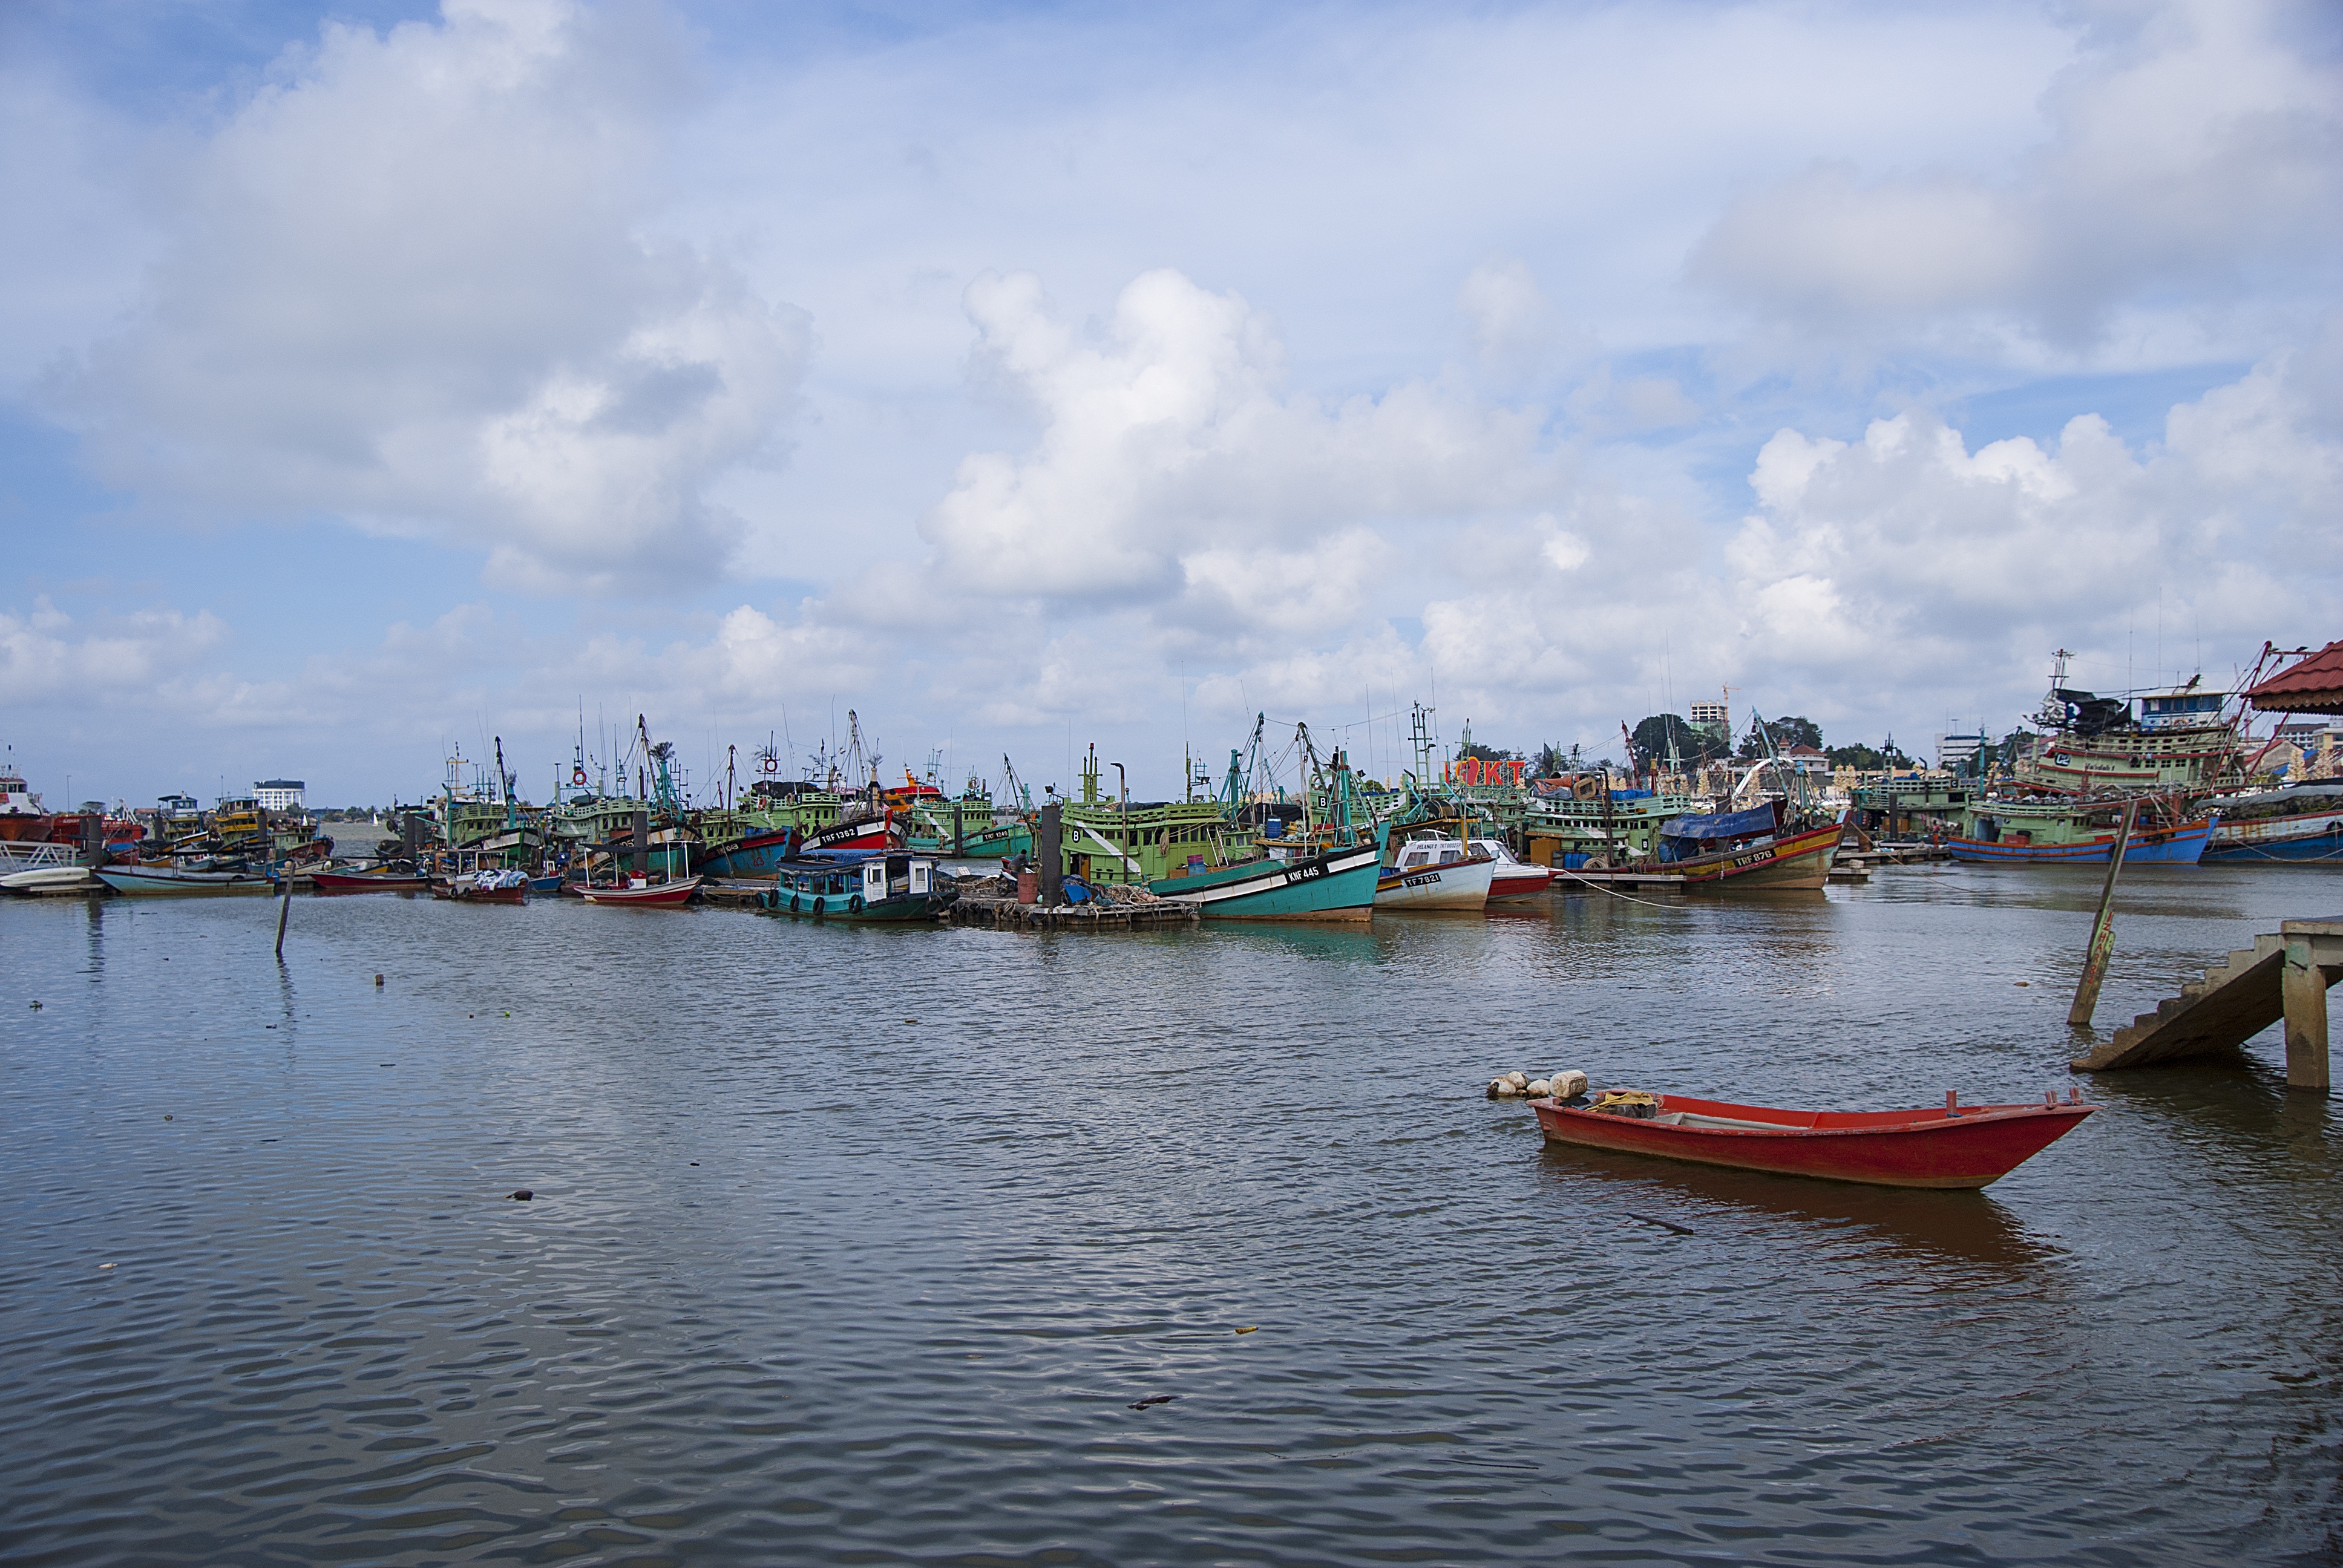
sea, coast, dock, boat, cloudy, river, vacation, travel, vehicle, fishing, bay, harbor, rest, port, fishing boat, sunny, boating, resting, malaysia, watercraft, sampan, kuala terengganu, pulau duyong